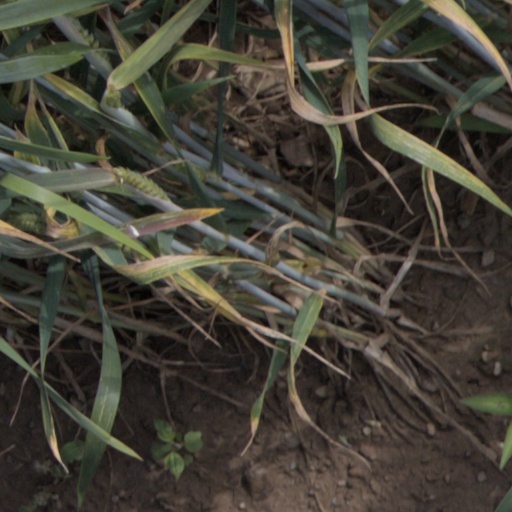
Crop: wheat